The Confidence-Man

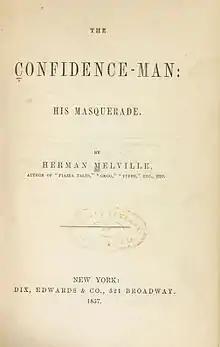
First edition title page

The Confidence-Man: His Masquerade, first published in New York on April Fool's Day 1857, is the ninth and final novel by American writer Herman Melville. The work was published on the exact day of the novel's setting. Centered on the title character, "The Confidence-Man" portrays a group of steamboat passengers travelling on the Mississippi River toward New Orleans. The narrative follows a succession of confidence men who, as suggested by the book's title, may be the same man in disguise. The confidence man uses various methods of persuasion to sell patent medicine, encourage speculation in fraudulent business, donate to non-existent charities, and other cons. In the latter part of the narrative, the confidence man discusses friendship and other topics with the other passengers. Interspersed with the dialogues are other texts: essay, short story, ode, and others. These additional texts inspire the reader to consider the difference between fiction and reality.